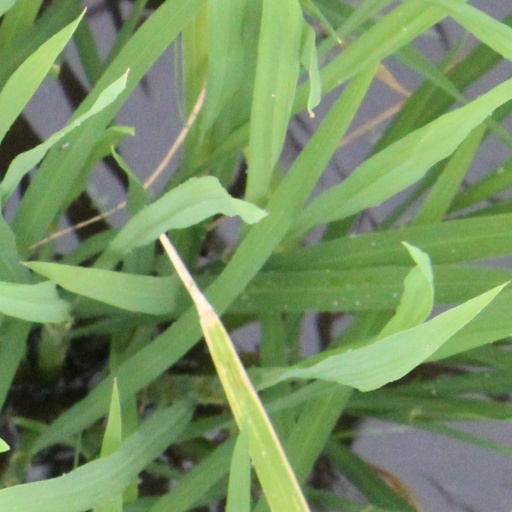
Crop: rice